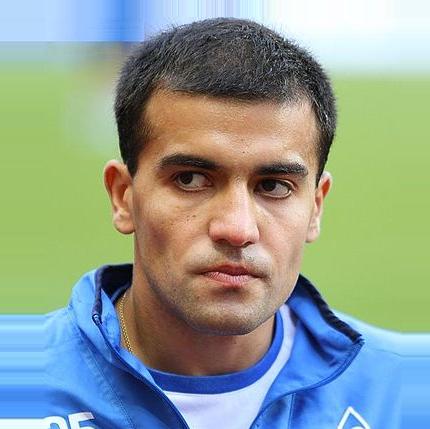
Age: 28